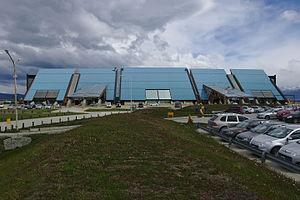
L'aéroport international d'Ushuaïa - Malvinas Argentinas, communément appelé Aéroport d’Ushuaïa, est un aéroport situé à Ushuaïa, dans la province de Terre de Feu, Antarctique et Îles de l'Atlantique Sud en Argentine. Inauguré le 27 novembre 1995, son exploitation est assurée par London Supply. C'est l'aéroport le plus méridional de l'Argentine. En 2013,